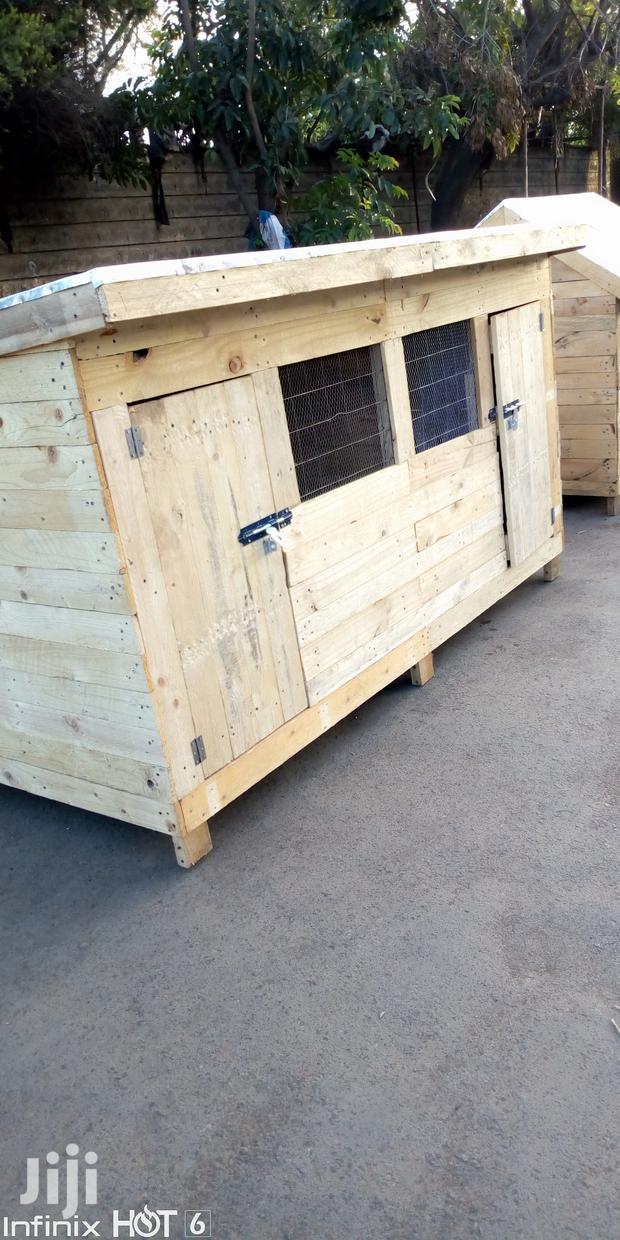
Vibanda maalumu vilivyotengenezwa ili kuwawezesha wafugaji kutunza mifugo yao, ili isiweze kuliwa na wanyama wengine, vikiwa sokoni kwa ajili ya mauzo.